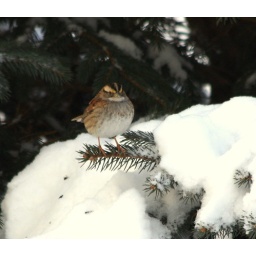
I like the little yellow over the eyes. The birds are feeding today after our snow.No invites to groups please.